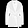
Label: Coat